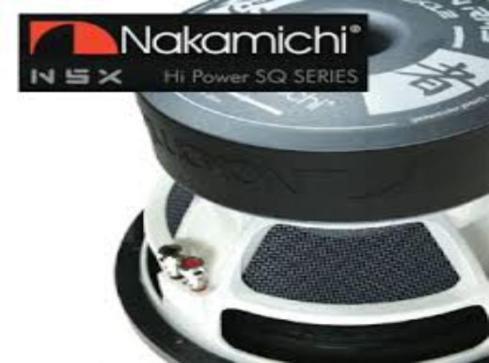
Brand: nakamichi-1
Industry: Necessities